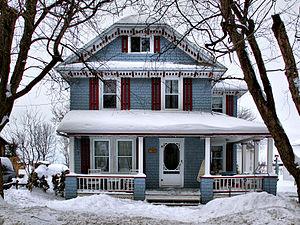
Saint-Valentin - Une des vieilles maisons du village
Saint-Valentin, anciennement appelé Stottsville, est une municipalité du Québec qui est située dans la MRC du Haut-Richelieu en Montérégie.